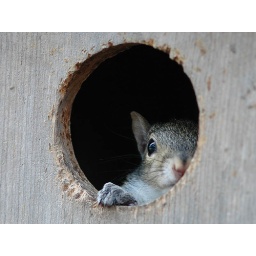
This is a baby squirrel that had it's home in an owl house I built.